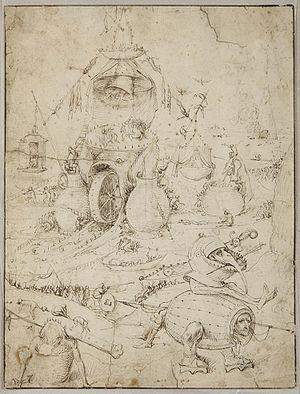
Dessin attribué à Jérôme Bosch en décembre 2015
Jheronimus van Aken [ɦijeːˈroːnimʏs fɑn 'aːkə], dit Jérôme Bosch, ou Jheronimus Bosch [bɔs], né vers 1450 à Bois-le-Duc et mort en août 1516 dans la même ville, est un peintre néerlandais, du mouvement des primitifs flamands.